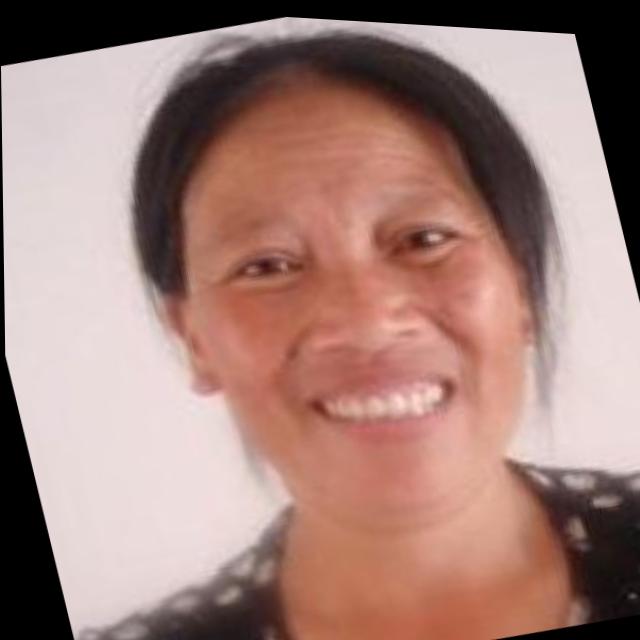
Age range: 45-64